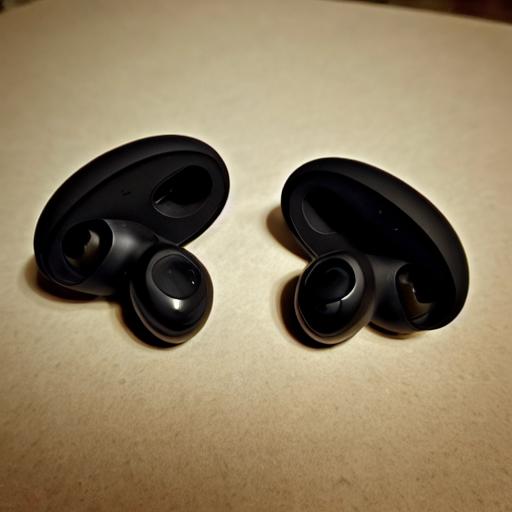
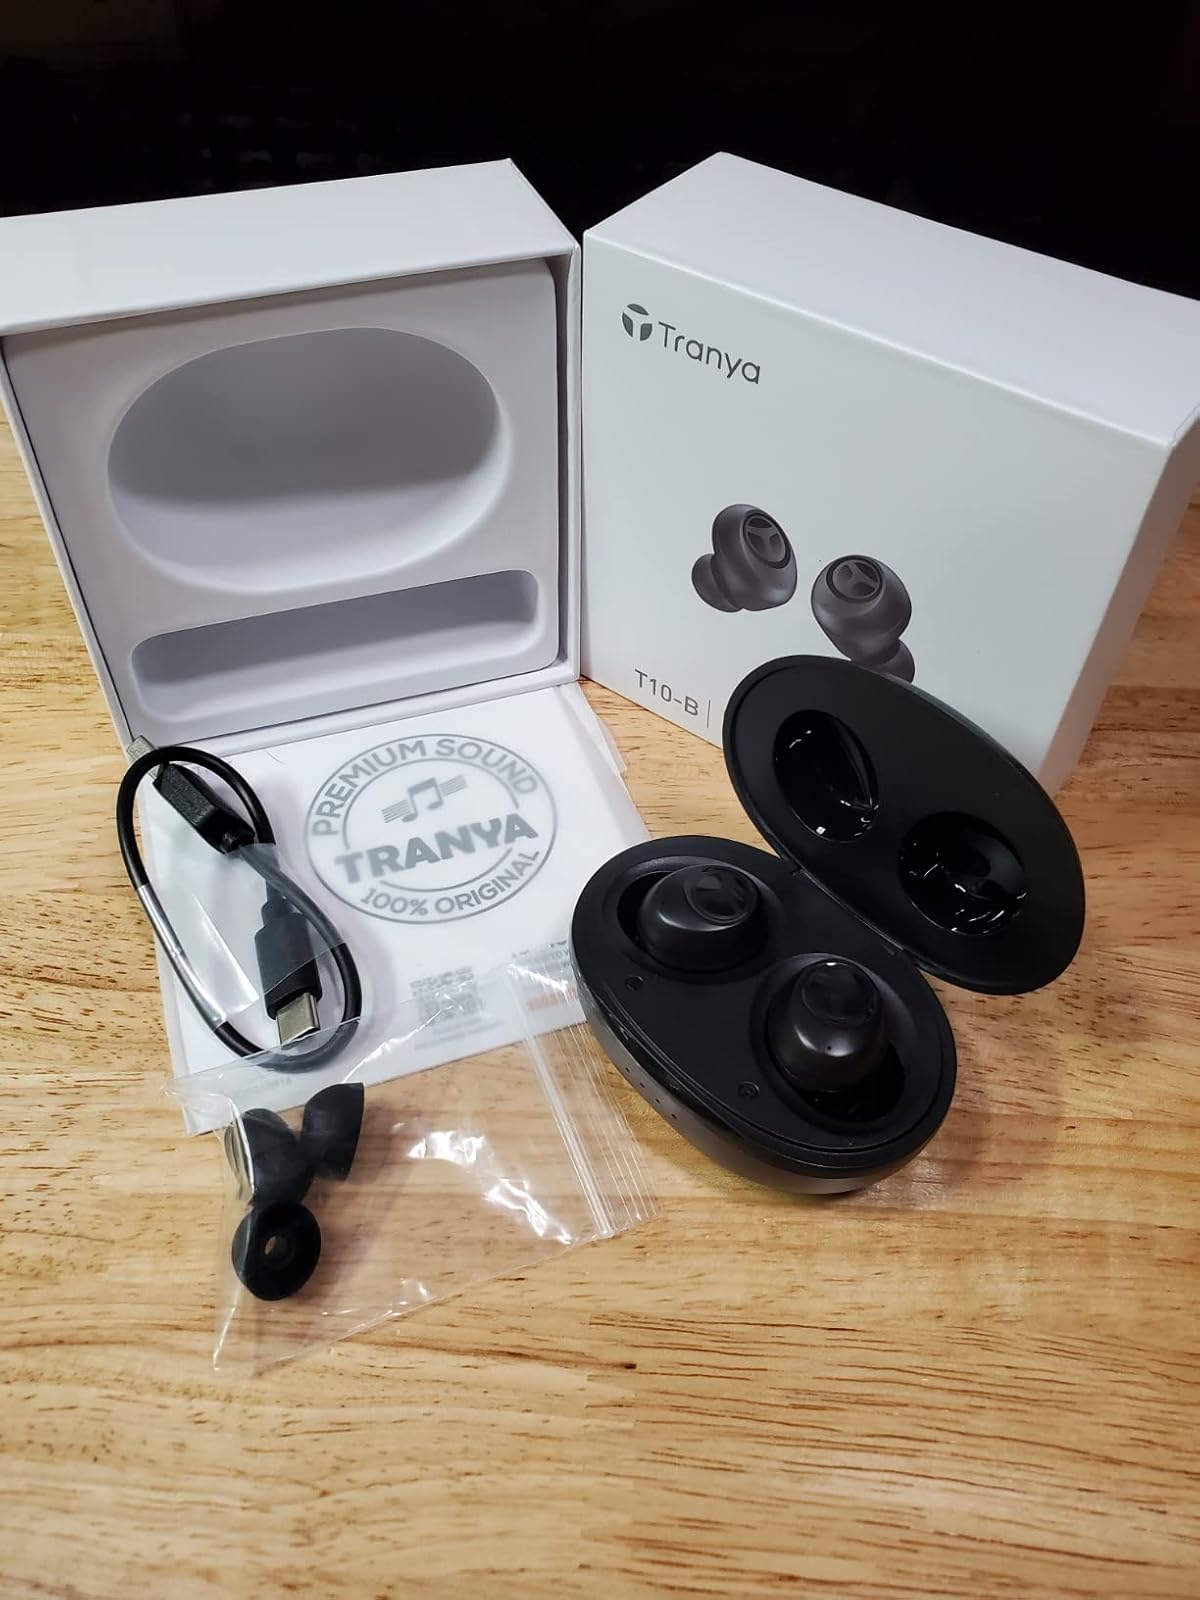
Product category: earbuds
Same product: no